Khairullah Khairkhwa

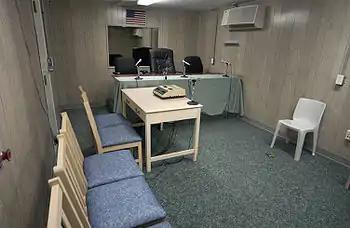
Combatant Status Review Tribunals were held in a 3x5 meter trailer where the captive sat with his hands and feet shackled to a bolt in the floor.

Scholars at the Brookings Institution, led by Benjamin Wittes, listed the captives still held in Guantanamo in December 2008, according to whether their detention was justified by certain common allegations. Khirullah Said Wali Khairkhwa was listed as one of the captives who: